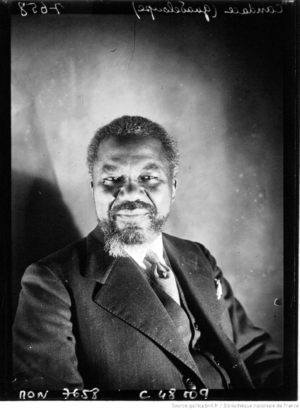
Agence de presse Mondial Photo-Presse.- Portrait de M. Candace, député de la Guadeloupe, Diffusée par l'Agence Mondial, Paris, 1933.
Un paradoxe français : Antiracistes dans la Collaboration, antisémites dans la Résistance est un ouvrage du chercheur et universitaire Simon Epstein, historien dont les travaux portent sur l’histoire d’Israël et de la France, et spécialiste de l'antisémitisme.